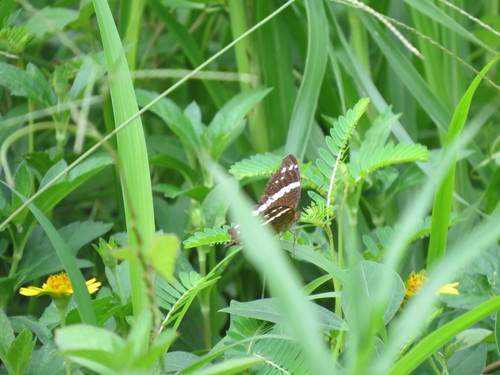
Scientific name: Anartia fatima
Common name: Banded peacock
Family: Nymphalidae
Order: Lepidoptera
Pollinator type: Primary pollinator
Habitat: Open areas and gardens
Geographic range: South America
Conservation status: Least Concern